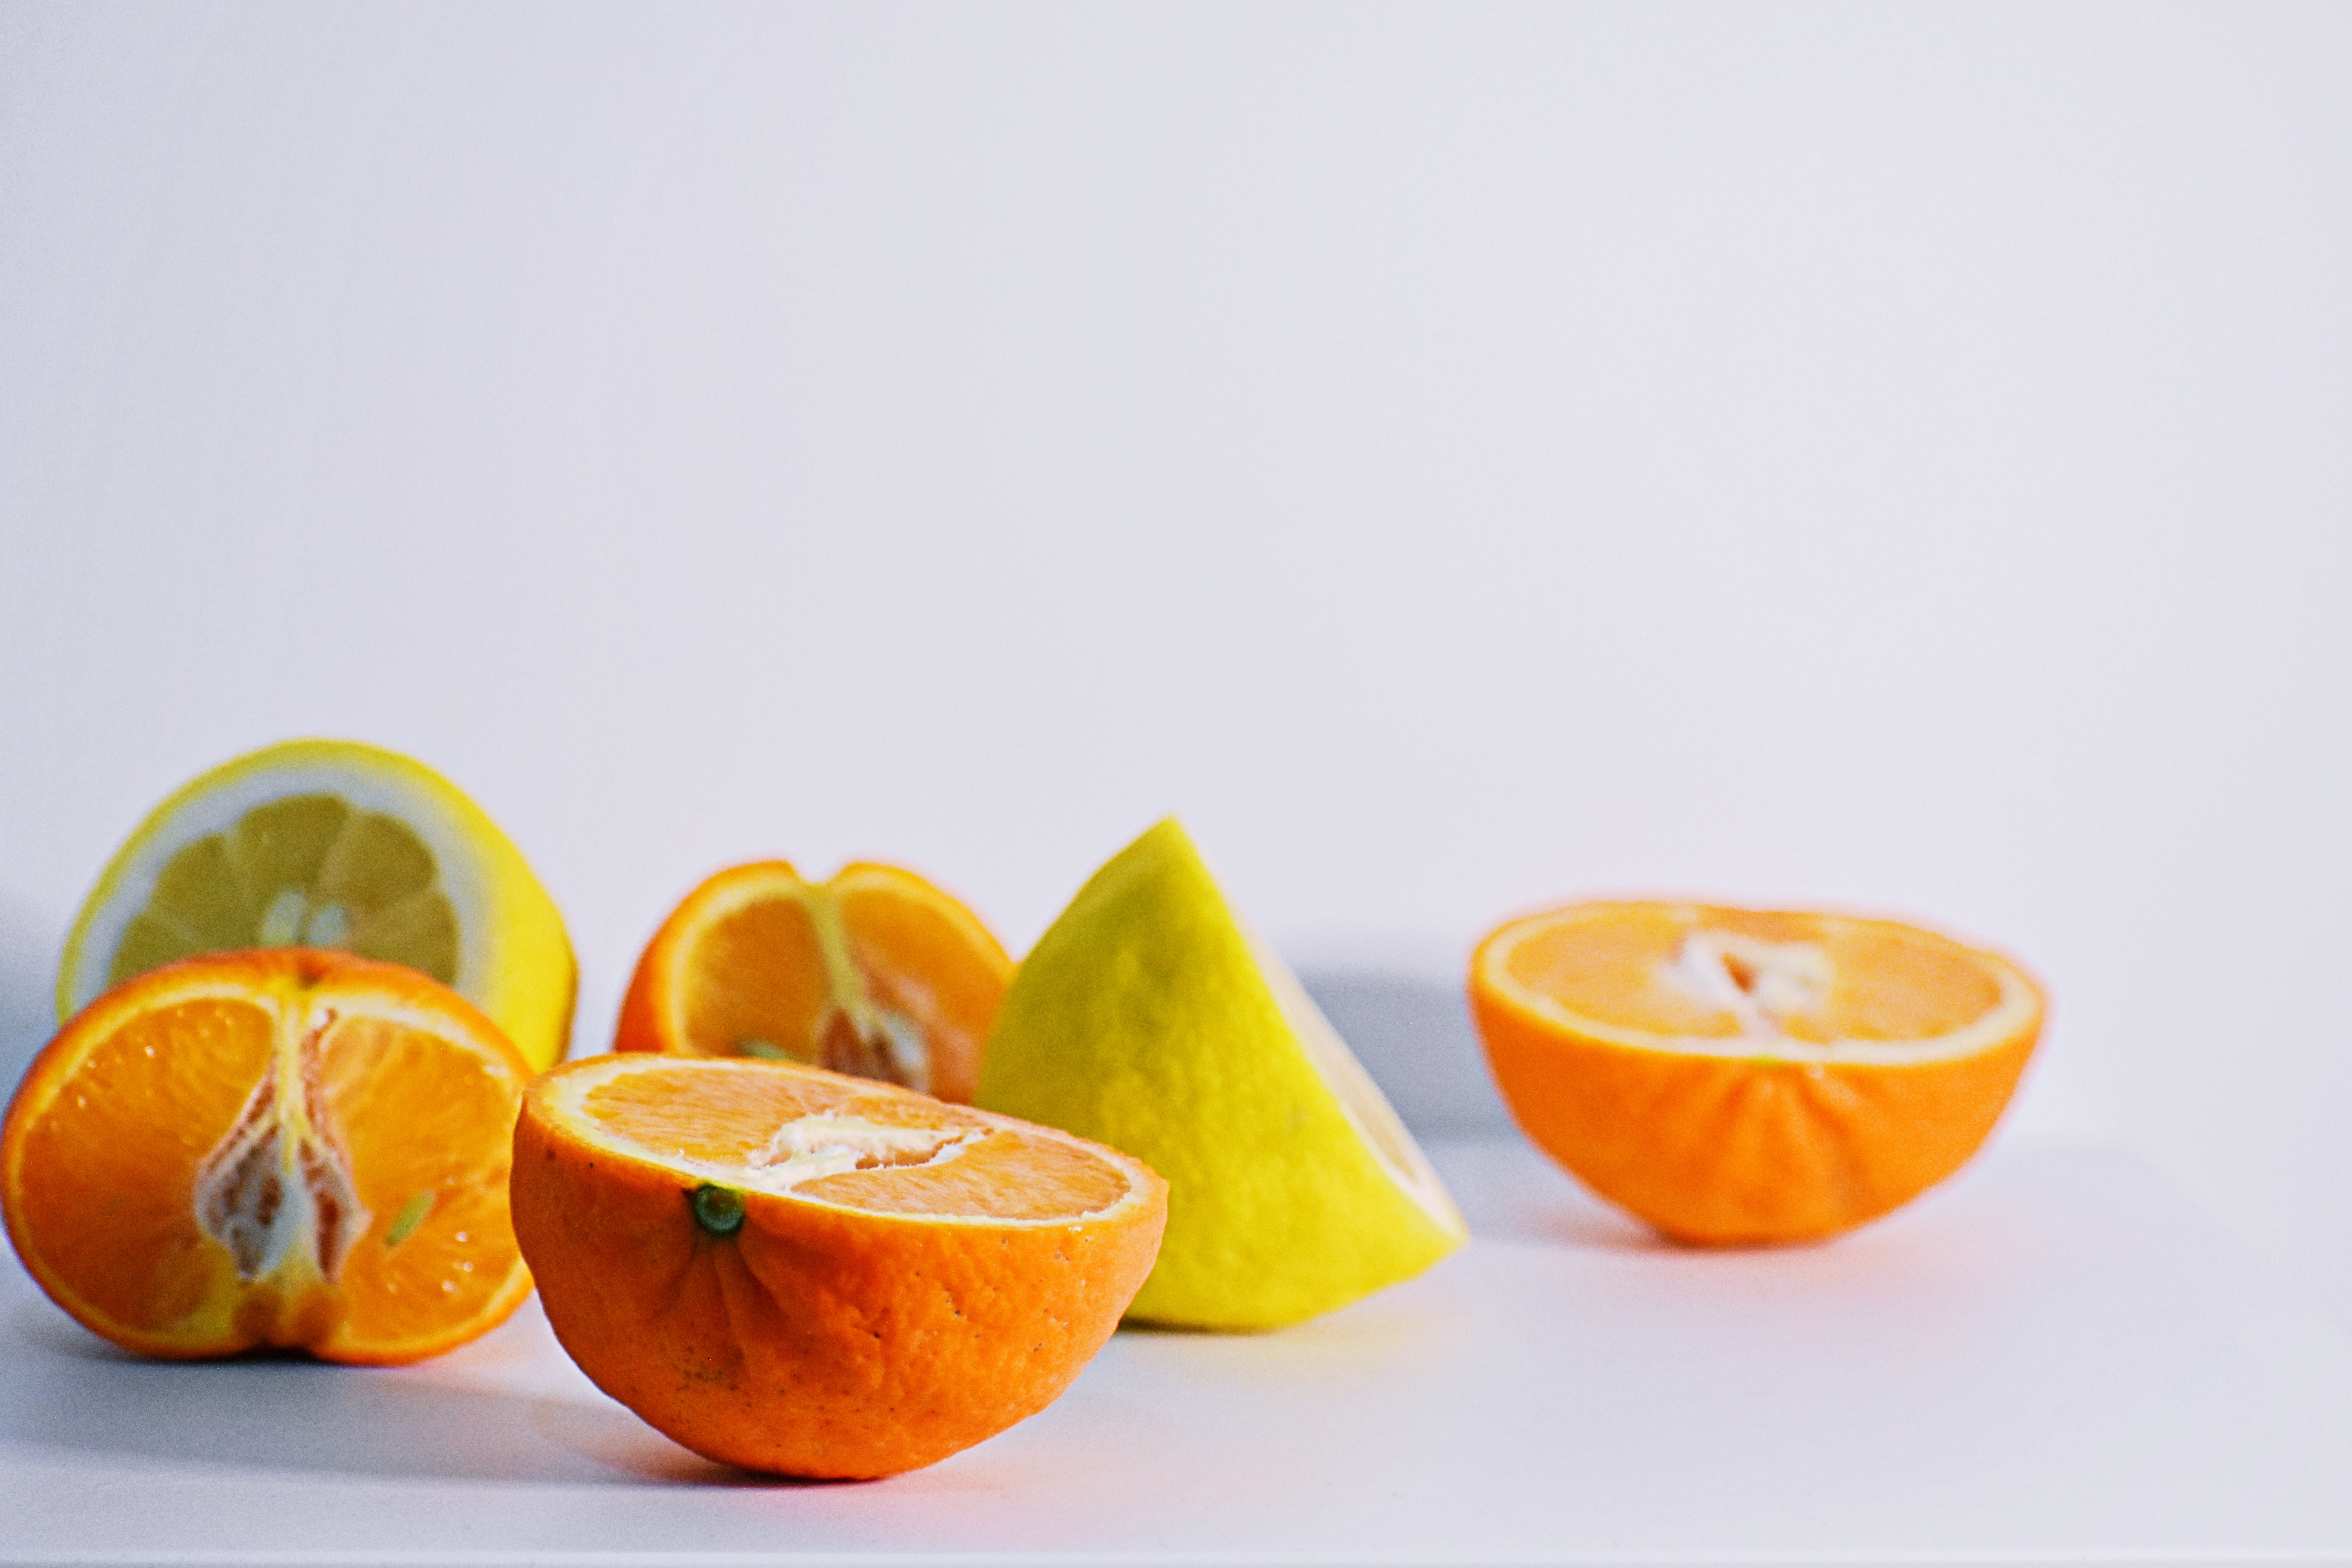
orange, fruit, peel, food, citrus, tangelo, mandarin orange, tangerine, clementine, rangpur, bitter orange, plant, vegetarian food, valencia orange, still life photography, citric acid, still life, superfood, produce, ingredient, natural foods, kumquat, grapefruit